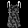
Label: Dress